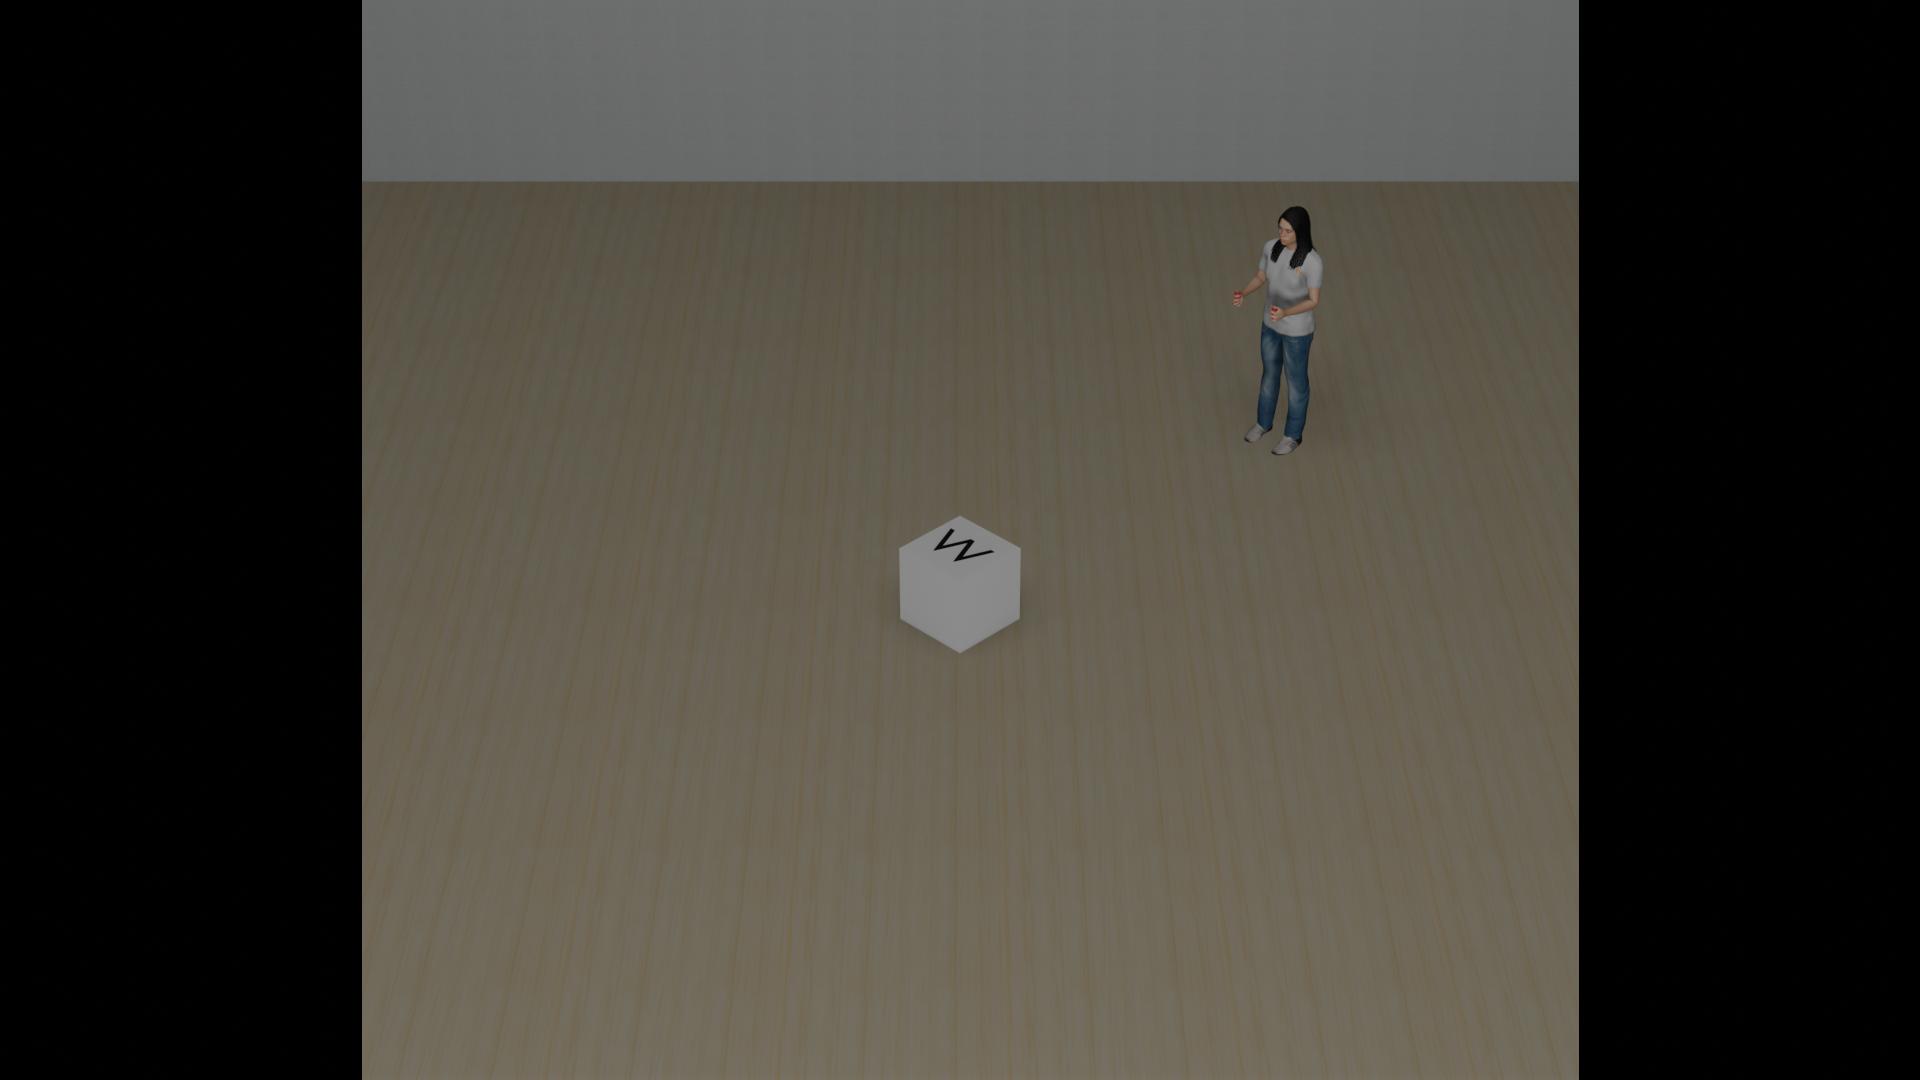
Task: level2_visual_letter
Answer: 'M'